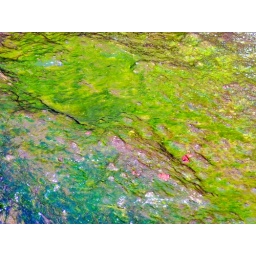
water splashes against this rock near the waterfall, nurturing vibrant life on its surface